Military history of France

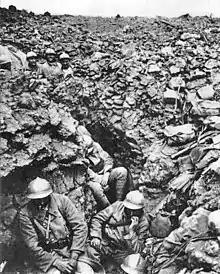
French soldiers in a trench, during the Battle of Verdun (1916)

After the exile of Napoleon, the freshly restored Bourbon monarchy helped the absolute Bourbon king of Spain to recover his throne during the French intervention in Spain in 1823. To restore the prestige of the French monarchy, disputed by the Revolution and the First Empire, Charles X engaged in the military conquest of Algeria in 1830. This marked the beginning of a new expansion of the French colonial empire throughout the 19th century. In that century, France remained a major force in continental affairs. After the 1830 July Revolution, the liberal king Louis Philippe I victoriously supported the Spanish and Belgian liberals in 1831. The French later inflicted a defeat on the Habsburgs in the Franco-Austrian War of 1859, a victory which led to the unification of Italy in 1861, after having triumphed over Russia with other allies in the Crimean War 1854–56. Detrimentally, however, the French army emerged from these victories in an overconfident and complacent state. France's defeat in the Franco-Prussian War led to the loss of Alsace-Lorraine and the creation of a united German Empire, both results representing major failures in long-term French foreign policy and sparking a vengeful, nationalist revanchism meant to earn back former territories. The Dreyfus Affair, however, mitigated these nationalist tendencies by prompting public skepticism about the competence of the military.